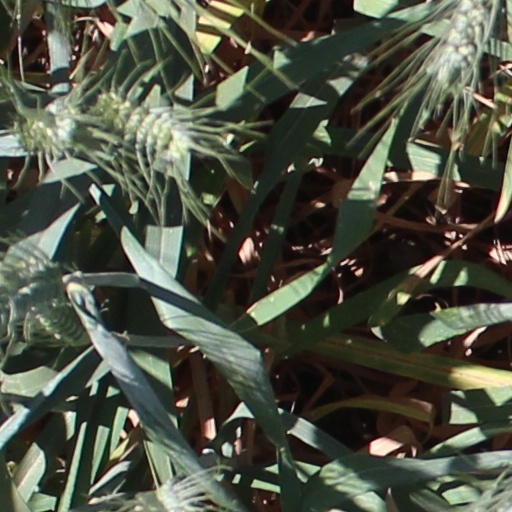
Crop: wheat